François-Marie Delessert

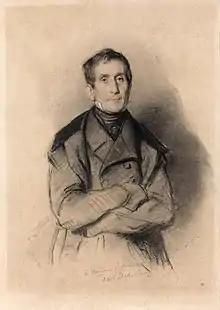
Sketch of Delessert by Paul Delaroche.

Born in Lyon, he was the second son of the banker Étienne Delessert. He studied in Geneva and in 1796 joined the Caisse d'Épargne, a banking house founded by his father. Soon, he and his elder brother Benjamin were directing the house.